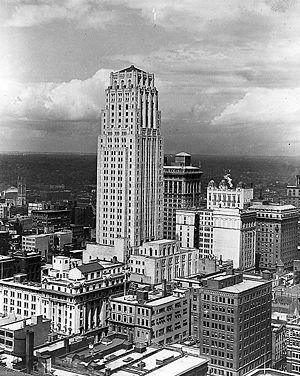
Commerce Court North est un gratte-ciel de Toronto. Il a été bâti en 1931, mesure 145 mètres, et compte 34 étages. L'édifice est l'œuvre du cabinet Pearson and Darling.